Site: brandenburg
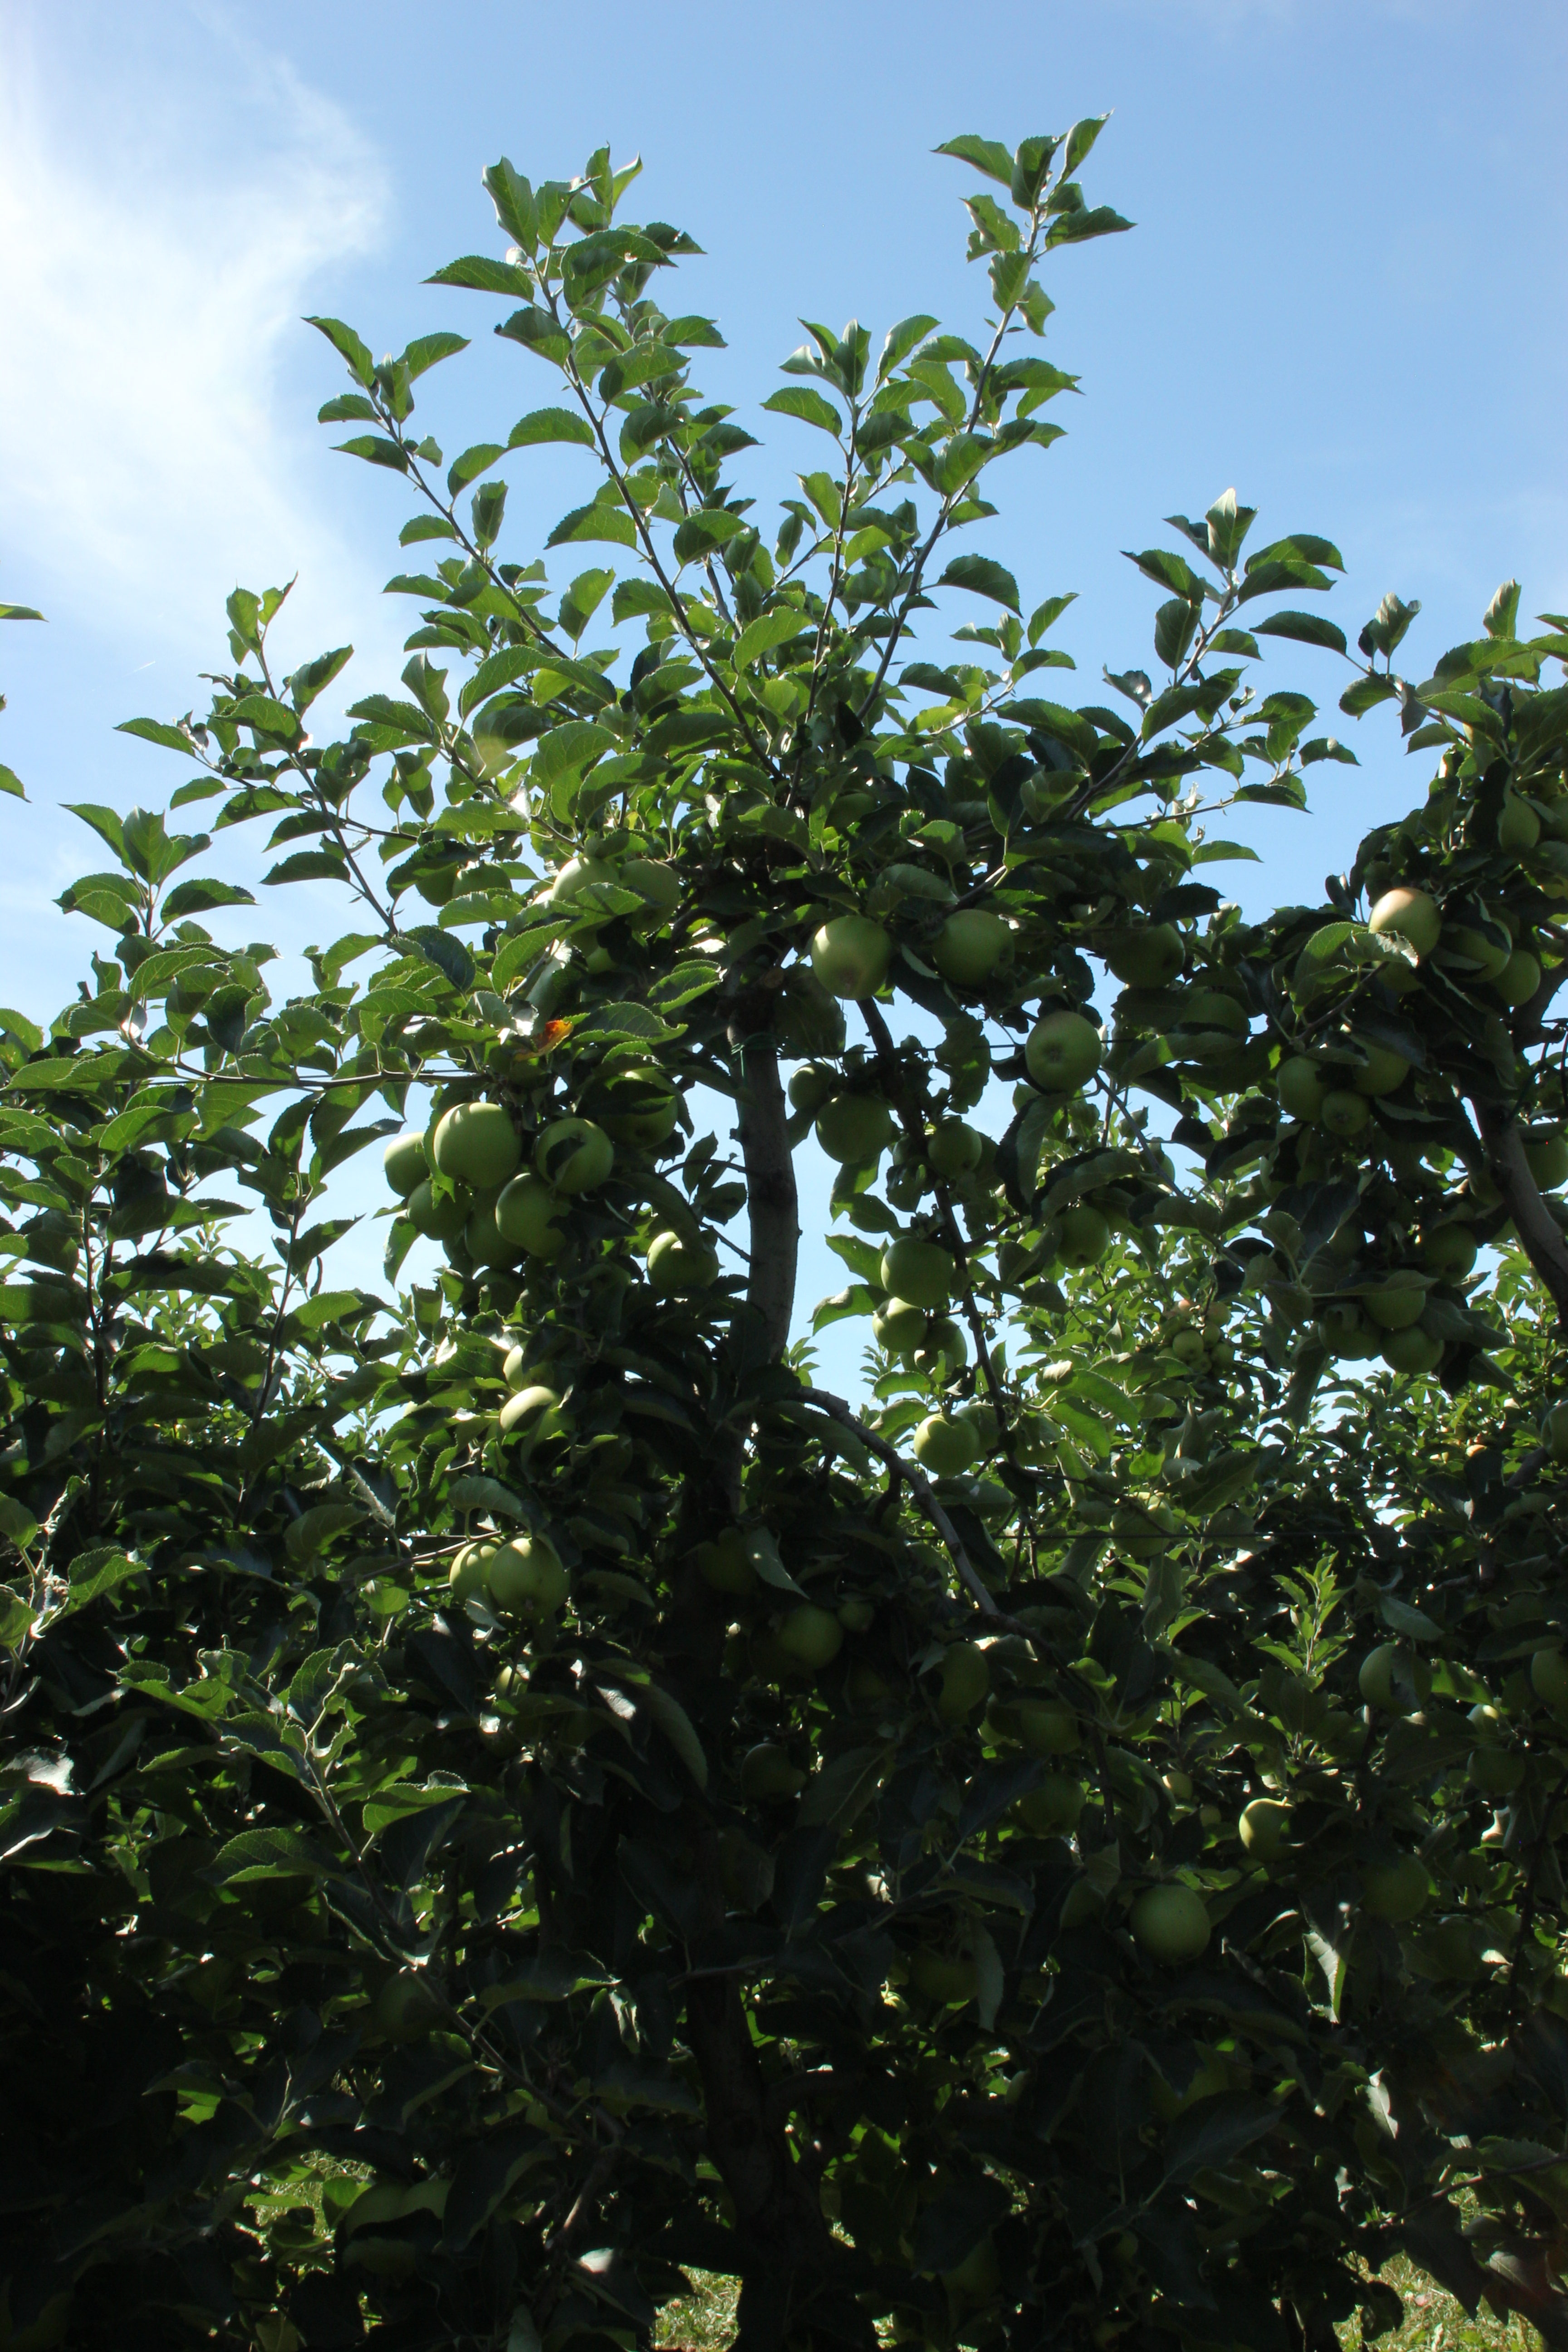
Growth stage (BBCH 77): Development of fruit